84 Klio

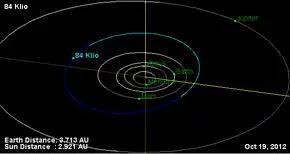
Orbital diagram

84 Klio is a fairly large and very dark main-belt asteroid. It was discovered by R. Luther on August 25, 1865, and named after Clio, the Muse of history in Greek mythology. The name Clio had previously been suggested by the discoverer of 12 Victoria, and that is the name B. A. Gould, editor of the prestigious Astronomical Journal, adopted for that asteroid, because of the controversy over the name Victoria.